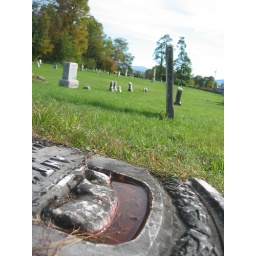
The pool of water in this fallen headstone was stained red from the old marble. Kinda creepy.